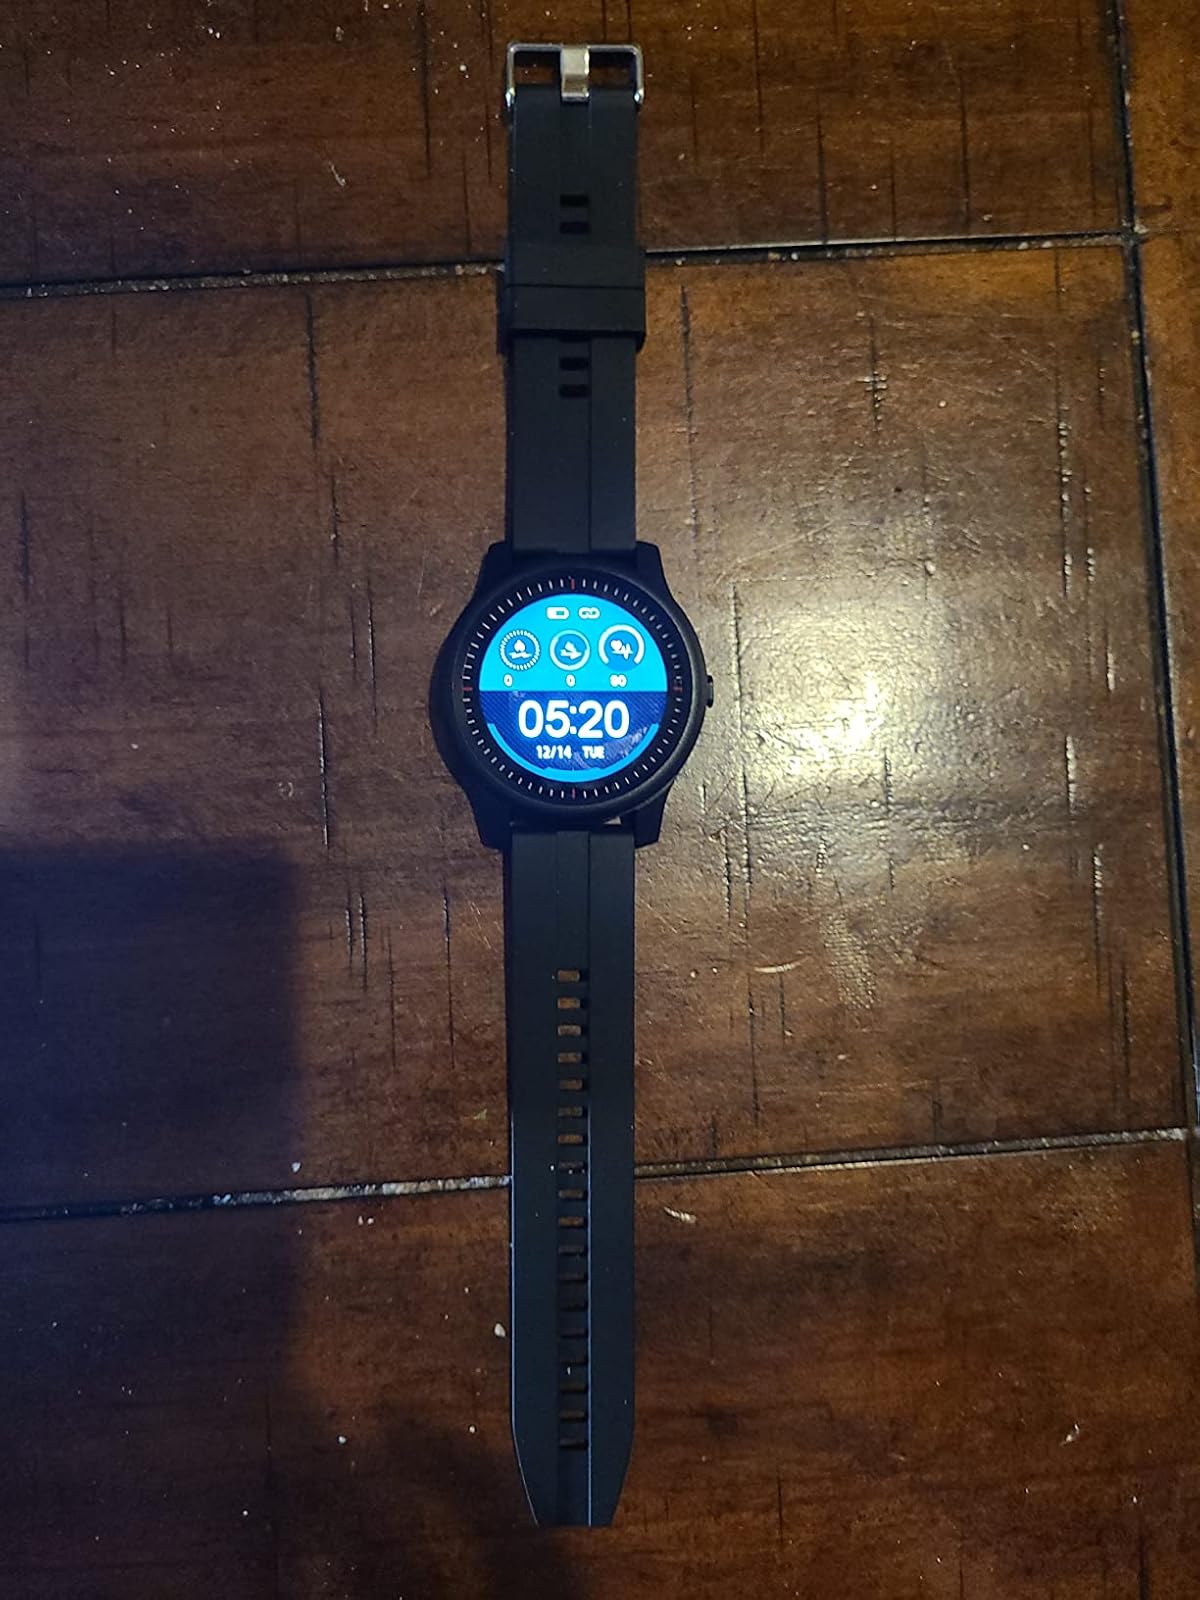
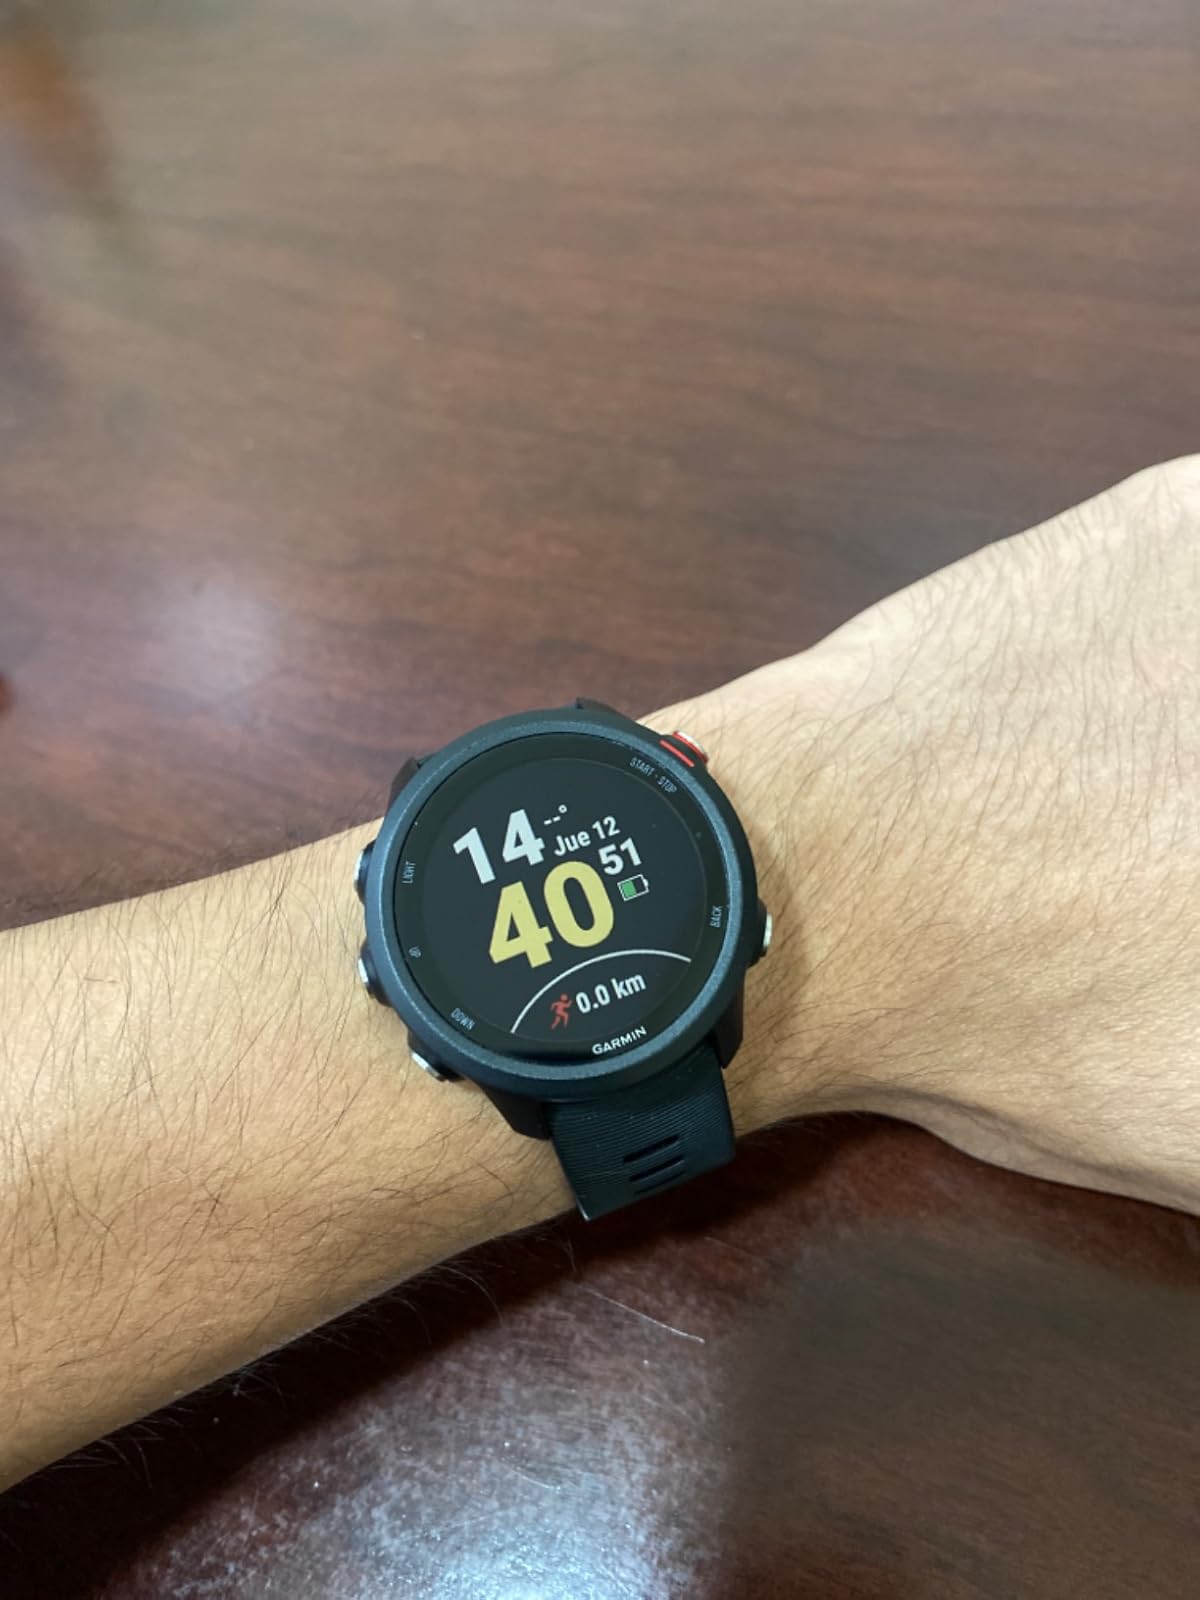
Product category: smartwatch
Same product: no